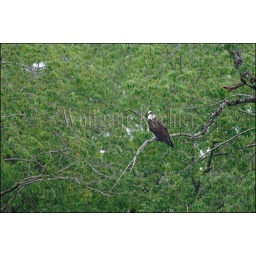
Usa, texas, hill country near hunt, osprey perched in tree